The Man in the Yellow Tie

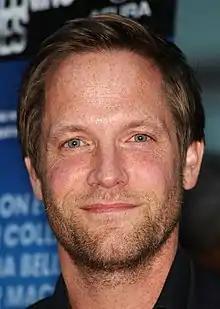
Matt Letscher performance in the episode was praised by critics.

"The Man in the Yellow Tie" features series regulars Grant Gustin, Danielle Nicolet, Jesse L. Martin, Danielle Panabaker, Kayla Compton, and Brandon McKnight. Candice Patton does not appear in the episode; she attributed her absence to COVID-19 travel restrictions between the United States, where she resides, and Canada, where the series films.